Batman: The Caped Crusader

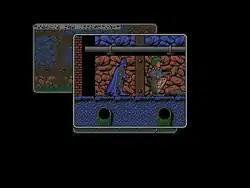
Screen from the Amiga version of "Batman: The Caped Crusader".

"Batman: The Caped Crusader" is an arcade adventure which uses a unique style, innovated by Jonathan Smith and Charles Davies, to display the action as though it takes place in a comic book. This technique involved having each game location set in its own panel, often with a comic book style caption in the upper-left corner, with inactive panels faded out behind the current active location. This concept was expanded upon by Sega's "Comix Zone" seven years later.